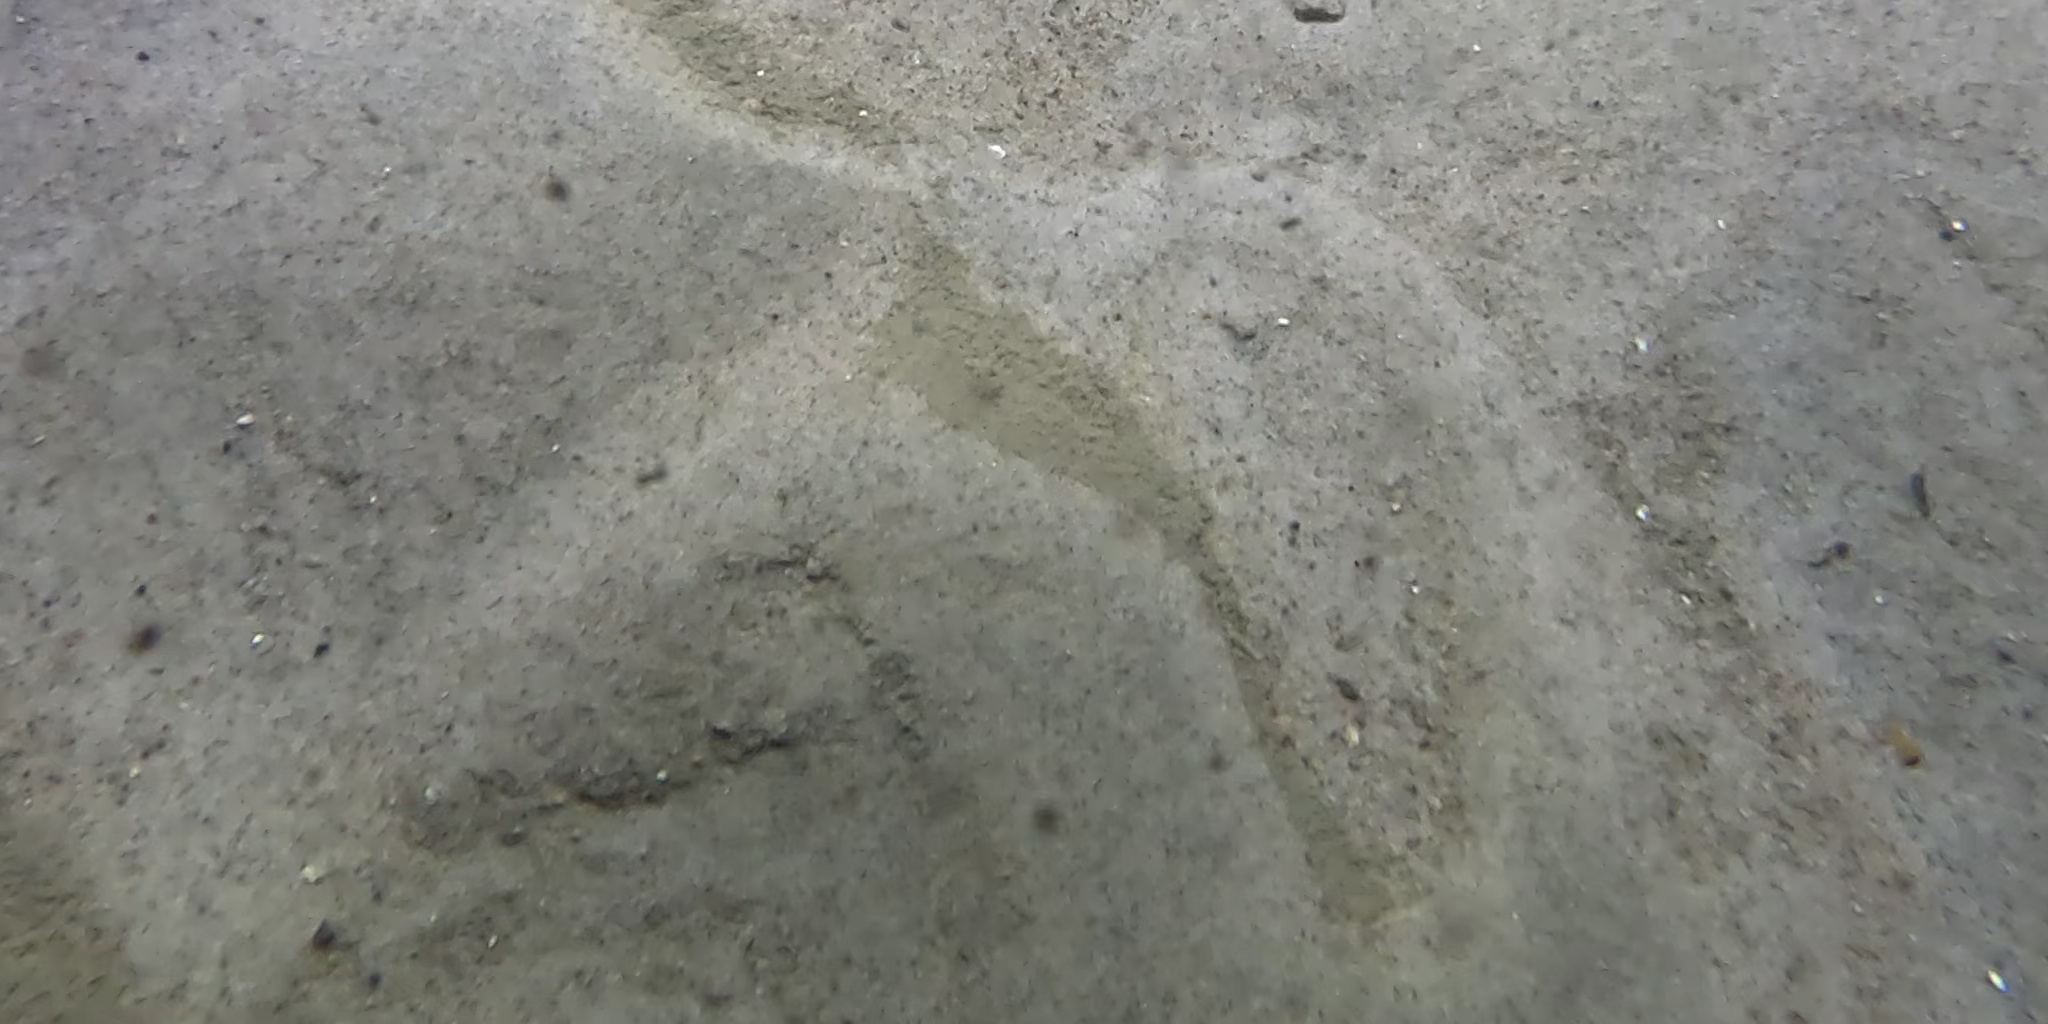
Seabed habitat: sand